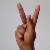
The image shows a hand gesture representing the letter 'K' in Indian Sign Language.